Turing Institute

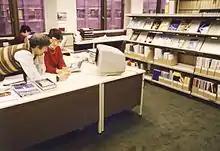
The Turing Institute Library with chief librarian Julia Wilkinson and Colin Lindsay

In 1984, following the UK Government Alvey Report on AI, the institute became an Alvey Journeyman centre for the UK. Under the guidance of Judith Richards, companies such as IBM (see: John Roycroft), Burroughs, British Airways, Shell and Unilever seconded researchers to develop new industrial AI applications.